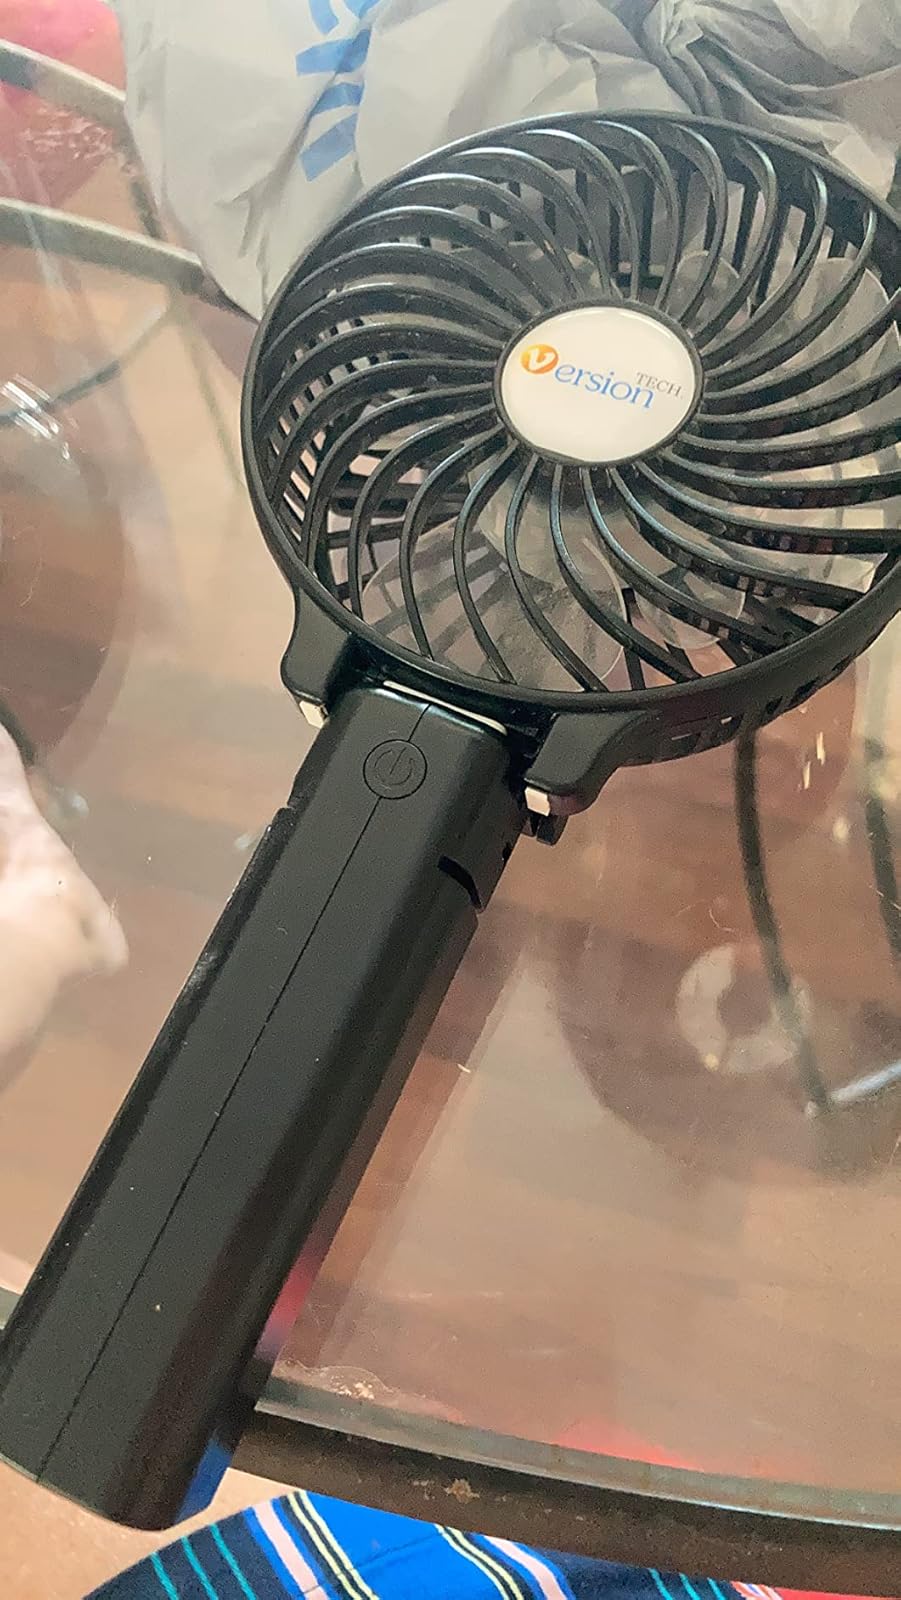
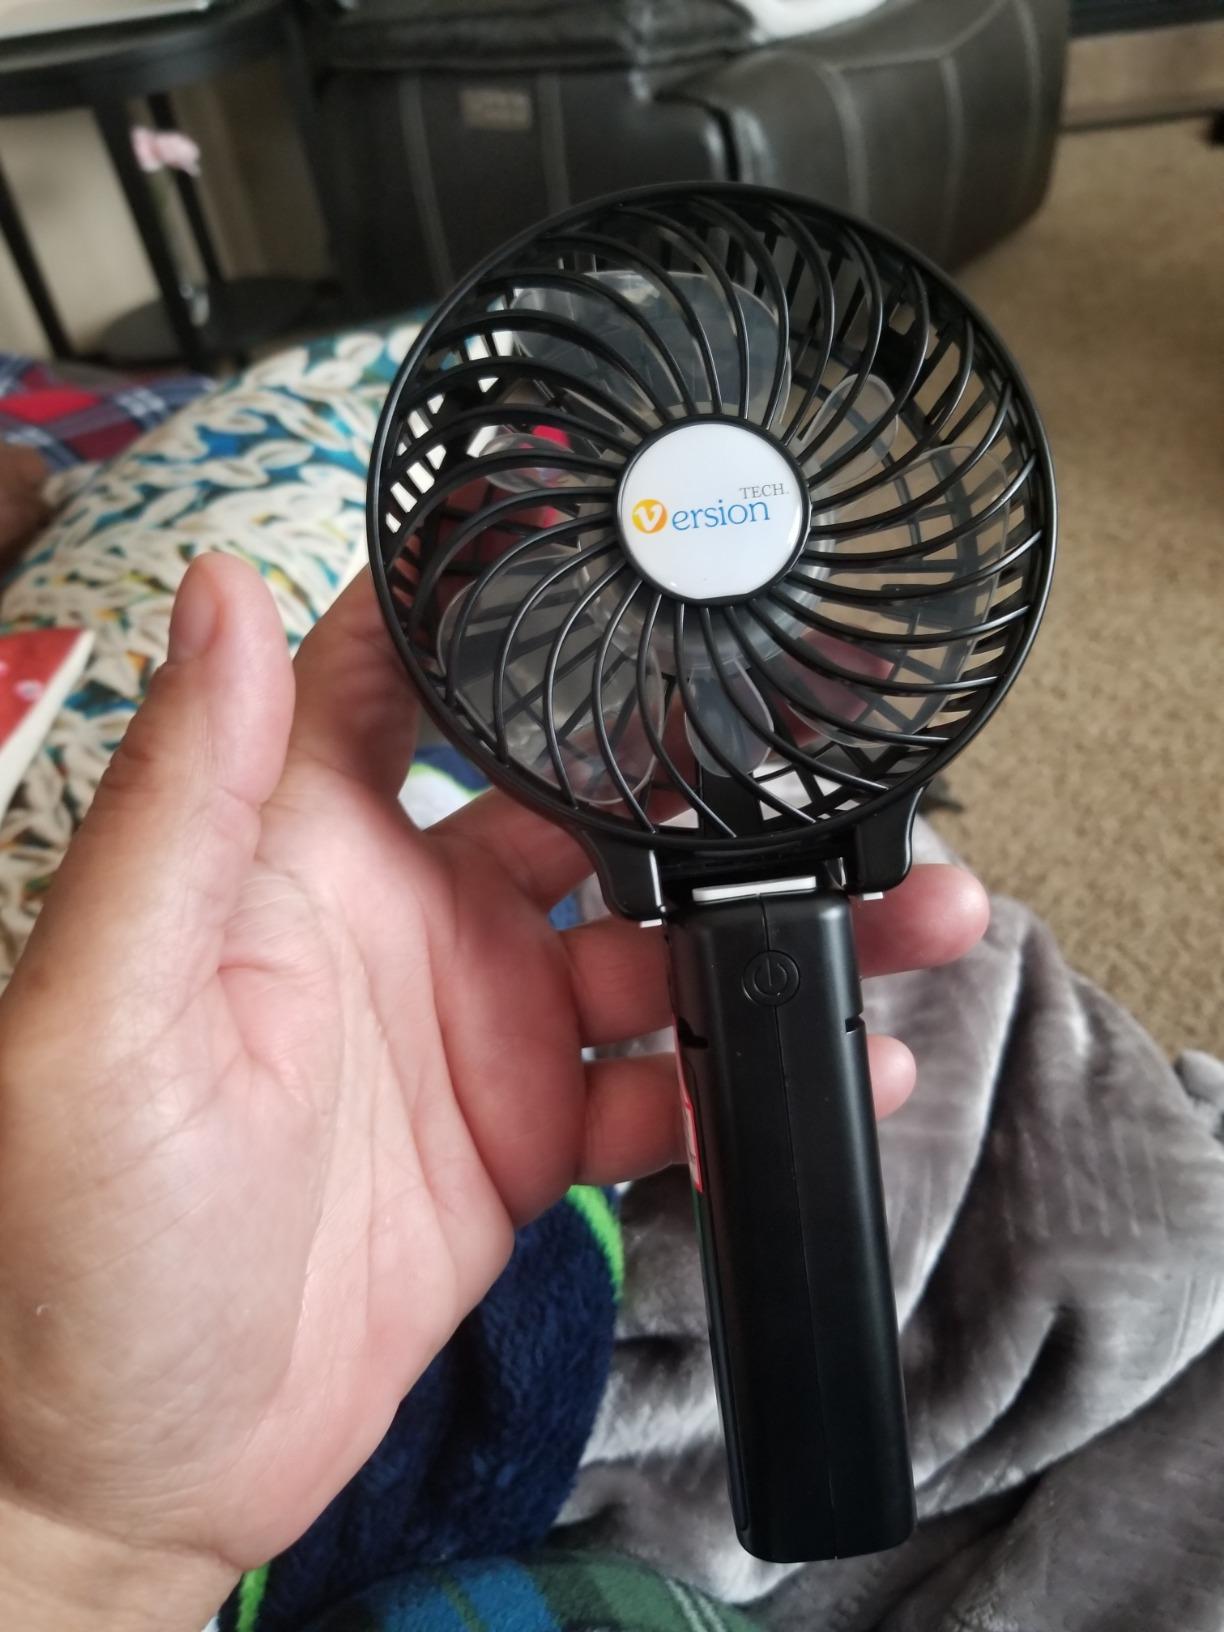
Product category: fan
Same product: yes